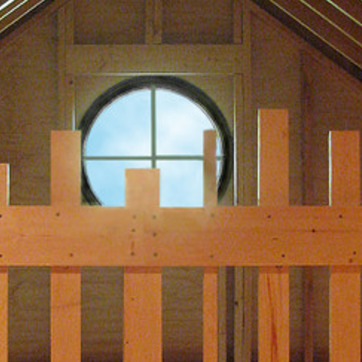
Material: glass